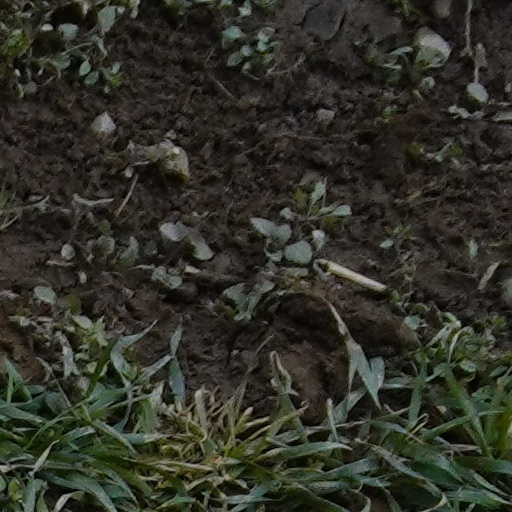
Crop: wheat